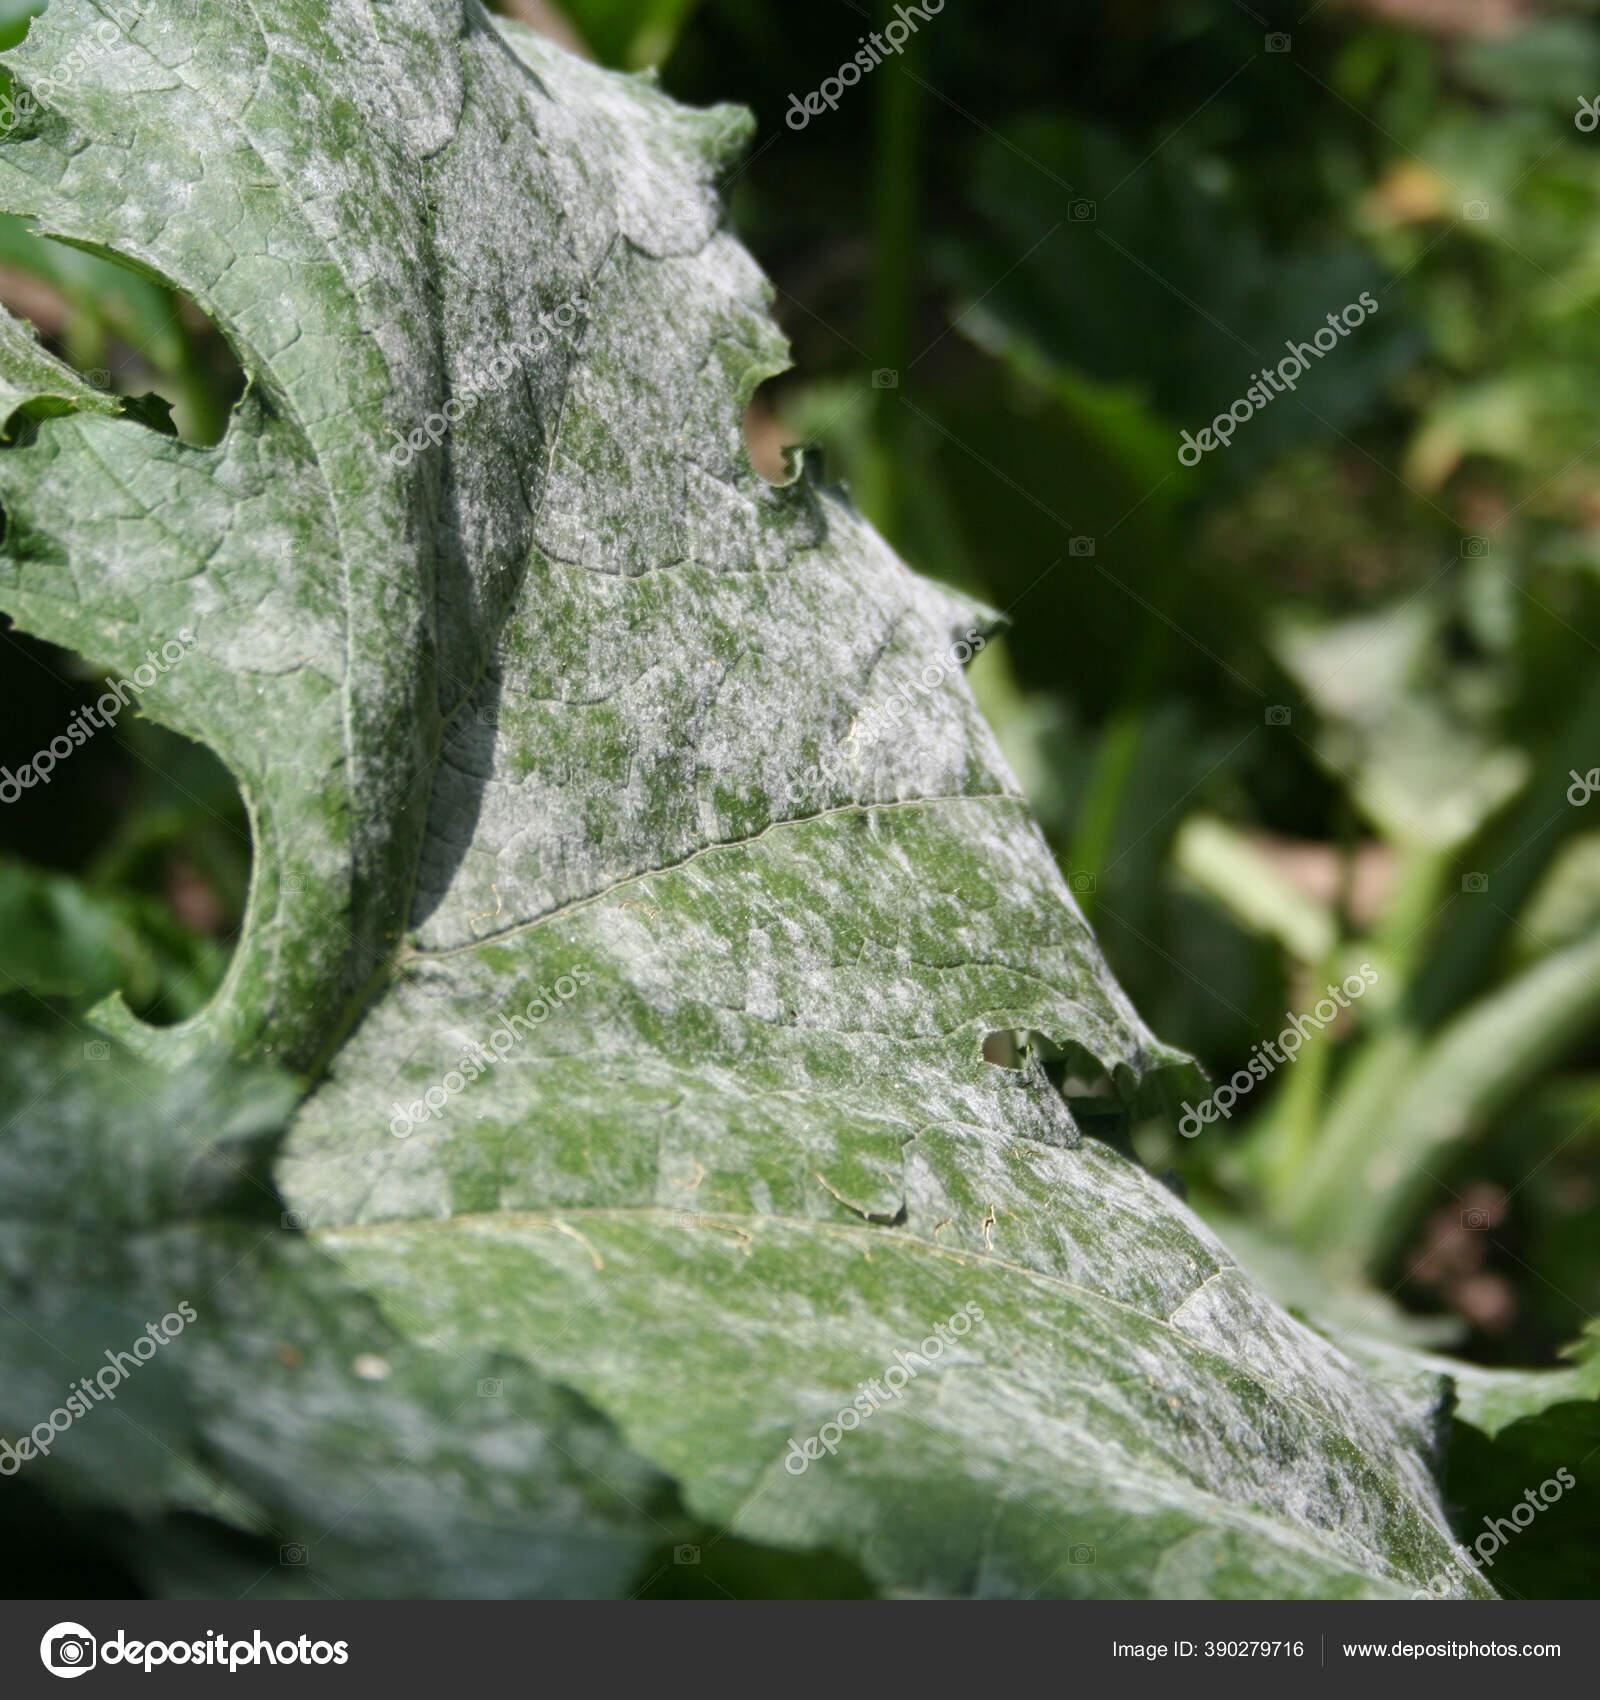
Plant: Zucchini
Disease: zucchini powdery mildew